Doug Pederson

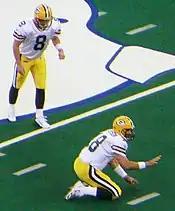
Pederson (right) gets ready to hold a kick for Ryan Longwell (left) in .

The Packers re-signed Pederson to a one-year contract on March 13, 2001, to replace backup Matt Hasselbeck, who was traded to the Seattle Seahawks. Pederson was the primary backup to Favre for the entire 2001 season, and was the primary placekick holder in every game. He was re-signed to a one-year, $650,000 contract with the Packers on April 2, 2002. Pederson again was the backup quarterback and primary holder in all 16 games in 2002. In a week 7 game against the Washington Redskins, Favre suffered a sprained knee and Pederson took most of the snaps in the second half, going 9-for-15 for 78 yards to help win the game 30–9. Pederson also played in games against the Miami Dolphins, Detroit Lions, and New York Jets. He re-signed with the Packers to a one-year, $750,000 contract on April 29, 2003. For the third consecutive season, Pederson backed up Favre in all 16 games and held placekicks. He completed both of his passes during the regular season for a total of 16 yards. The Packers re-signed Pederson to a one-year contract on April 28, 2004. Tim Couch was signed to compete for the backup quarterback job, but lost out to Pederson and was released on September 5, 2004. In a week 3 game against the Indianapolis Colts, Pederson replaced Favre in a blowout loss and went 4-of-6 for 34 yards and an interception. The next week, a week 4 game against the New York Giants, Favre sustained a concussion in the third quarter, and Pederson replaced him at quarterback. Pederson went 7-of-17 for 86 yards and an interception in the loss before he suffered a hit to his side in the third quarter that resulted in a cracked bone in his back, a torn muscle in his side, and a broken rib. He stayed in the game up until the last snap, when he was replaced by third-string quarterback Craig Nall. Pederson was placed on injured reserve on October 7, ending his season. He retired in March 2005 to become a head coach at Calvary Baptist Academy.